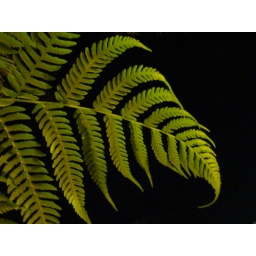
fern against the night sky